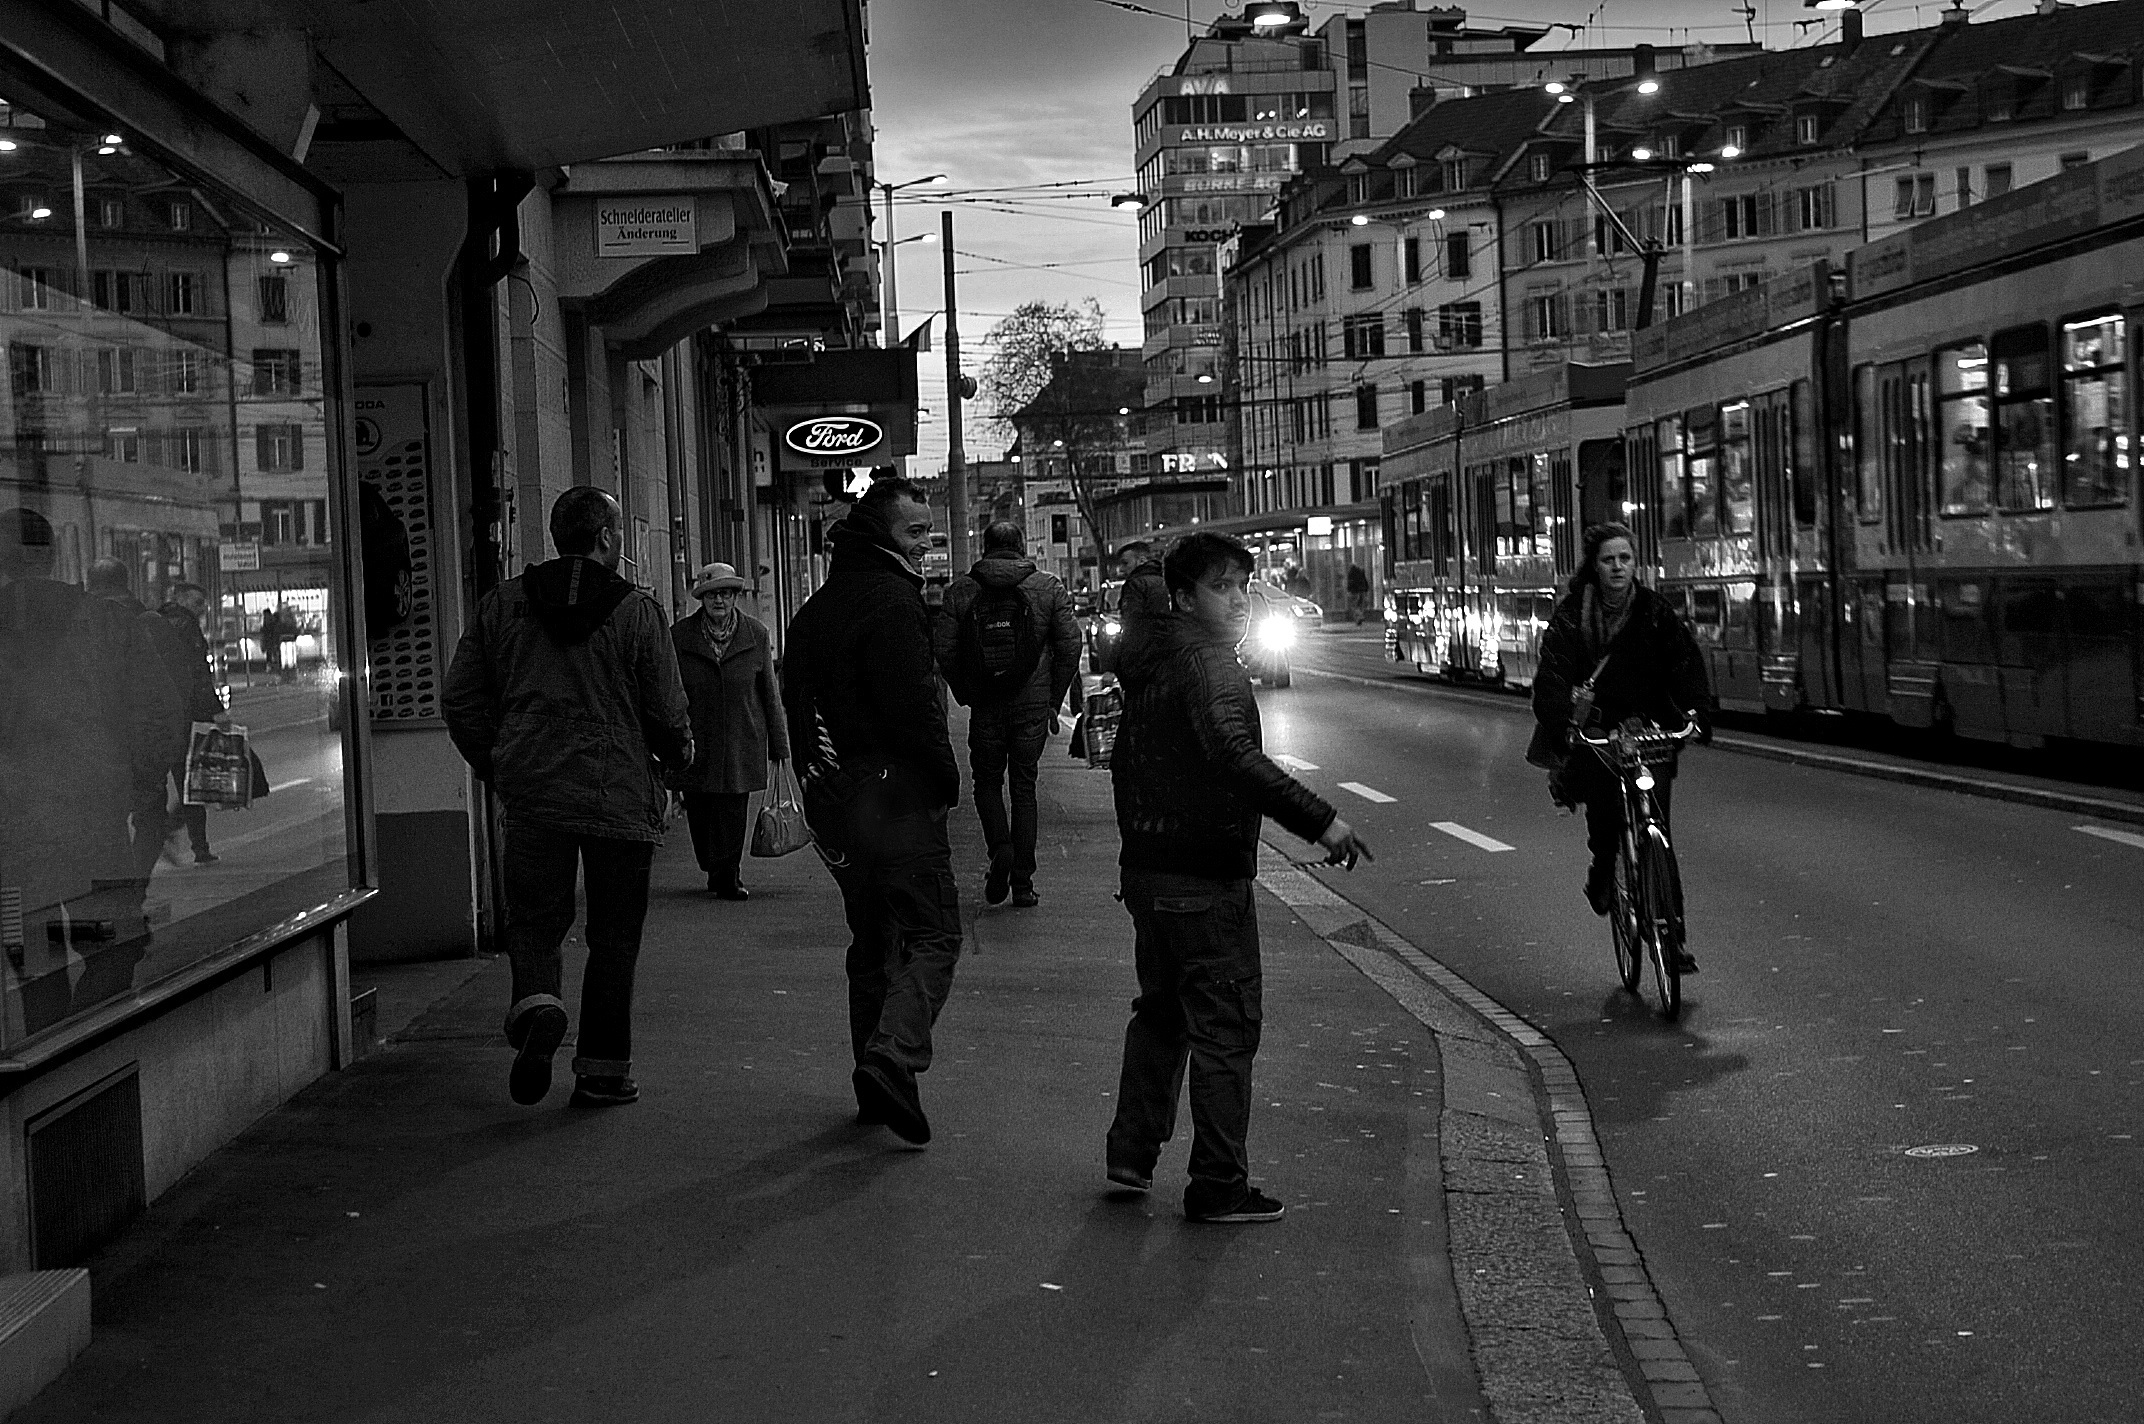
pedestrian, winter, black and white, people, road, street, photography, city, tram, darkness, black, monochrome, lane, streetphotography, bw, candid, ford, infrastructure, swiss, photograph, snapshot, schweiz, switzerland, zurich, streetphoto, thomas8047, 175528, vbz, urbanarte, albisriederplatz, zurichstreet, nikond300s, urban area, monochrome photography, film noir, nonbuilding structure